Furatena Airport

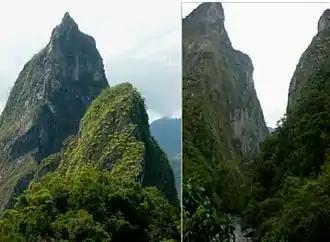
The sacred mountain peaks "Fura" and "Tena"

The airport is named after Furatena, a "cacica" of the Muzo and the double mountain peak close to the airport, Fura and Tena. The mountains, separated by the Minero River and located in the San Pablo de Borbur and Pauna respectively, were considered sacred by the Muzo. According to the Muzo legends, the tears of "Fura" turned into emeralds and butterflies. The Muisca performed secret pilgrimages to "Fura" and "Tena", avoiding the Muzo warriors to discover them. In his work "Compendio historial de la conquista del Nuevo Reino de Granada", Lucas Fernández de Piedrahita tells about the existence of a "cacica" named "Furatena". "Furatena" was the owner of the finest emeralds of the Muzo territories and in the early years of the Spanish conquest, "zipa" Sagipa wanted to see "Furatena".